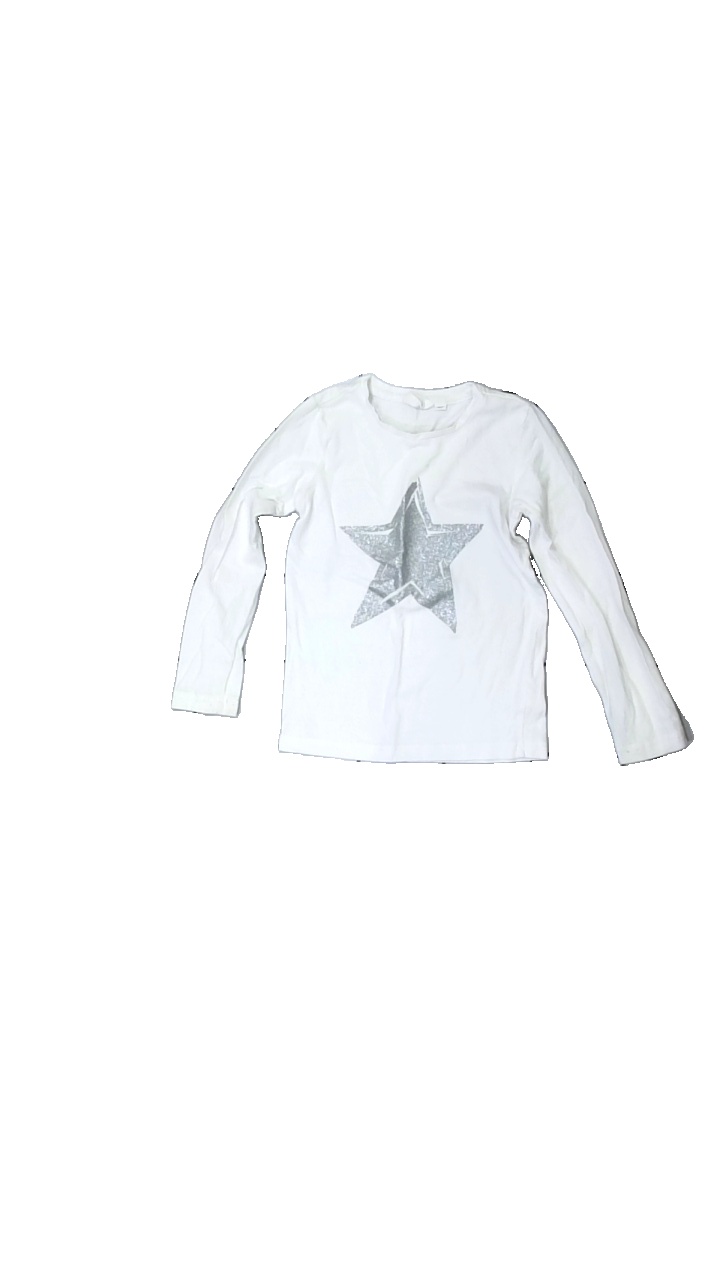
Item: Top (Children)
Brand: Kappahl
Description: vit långärmad tröja med glittrig stjärna fram, fläckar fram och på båda armarna
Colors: White, Grey
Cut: Regular
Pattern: Glitter
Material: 100% cotton
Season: All
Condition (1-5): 3
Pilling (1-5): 5
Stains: Major
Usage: Export
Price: <50